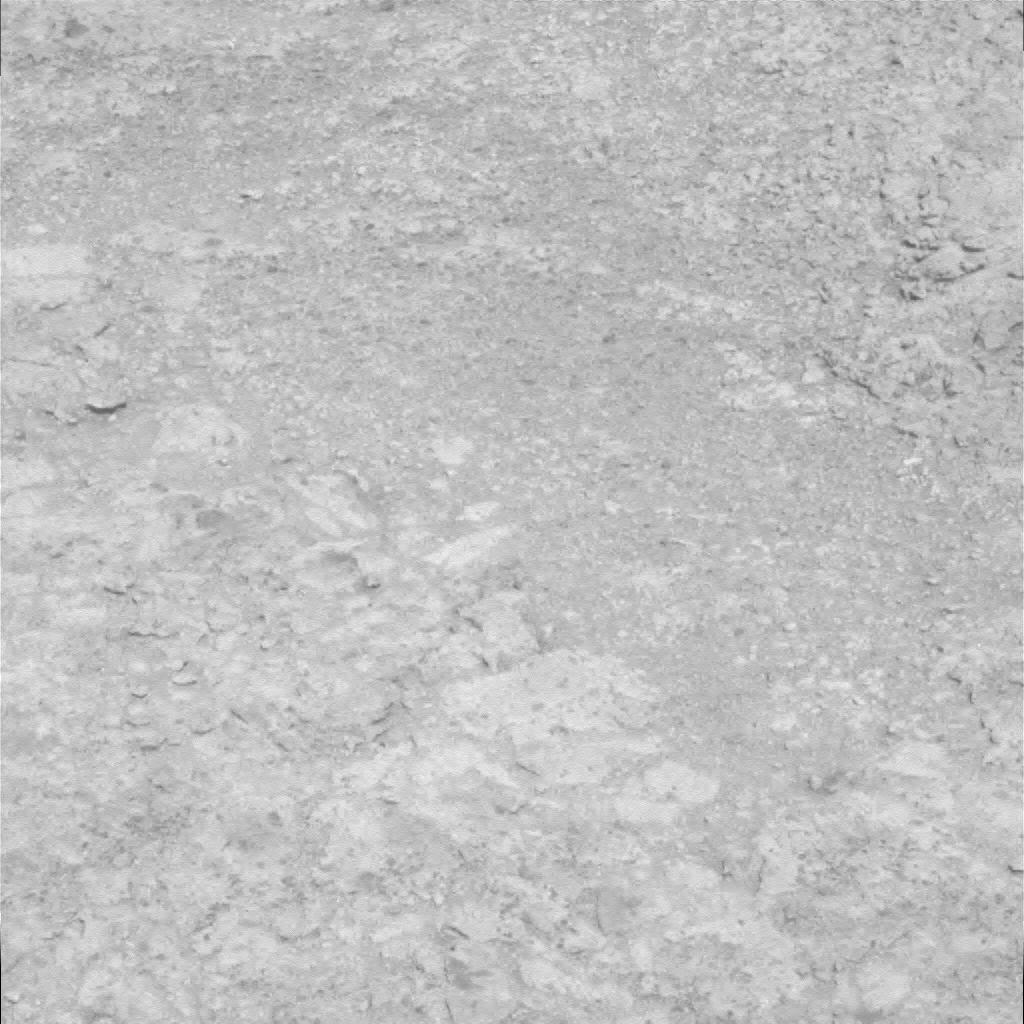
Surface features visible: Rock Outcrops, Clasts, Soil, Nearby Surface